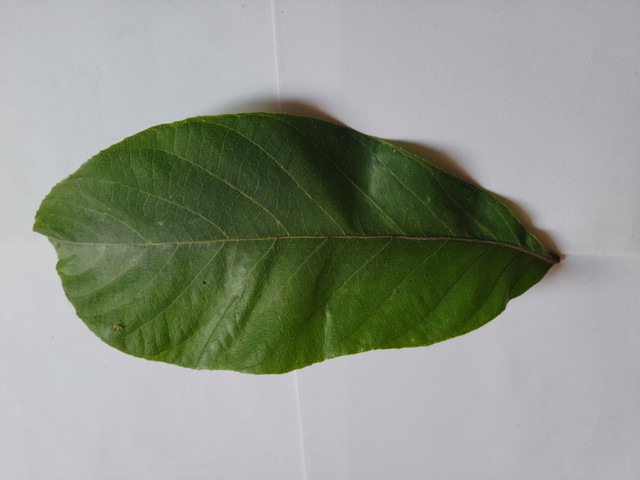
Plant: chapalish